Brødrene på Uglegaarden

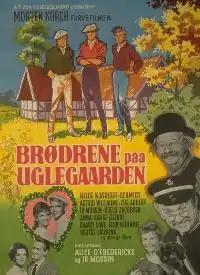

Brødrene på Uglegaarden is a 1967 Danish comedy film directed by Ib Mossin and Alice O'Fredericks. It was O'Fredericks final film as a director.